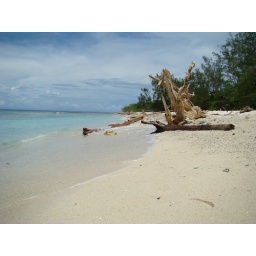
Large tree on the beach of Nughu Island in Iron Bottom Sound, Solomon Islands